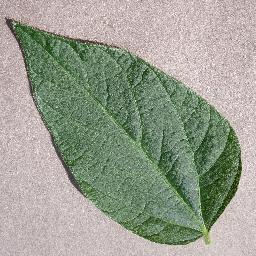
Label: Soybean___healthy